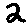
Label: 2